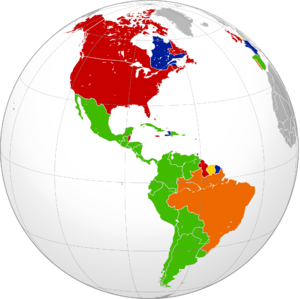
Liste over indoeuropæiske sprog
Den omtrentlige udbredelse af indoeuropæiske sprog i Amerika: